Johann Beer

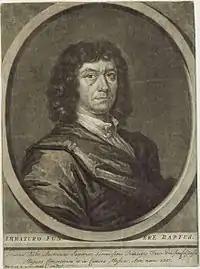
Johann Beer by Peter Schenk the Elder

Johann Beer (also spelled Bähr, Baer, or Behr, Latinized as Ursus or Ursinus; (28 February 1655, in Sankt Georgen – 6 August 1700, in Weissenfels) was an Austrian author, court official and composer.